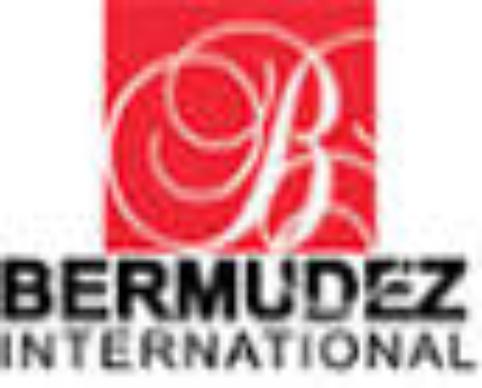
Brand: bermudez
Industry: Others